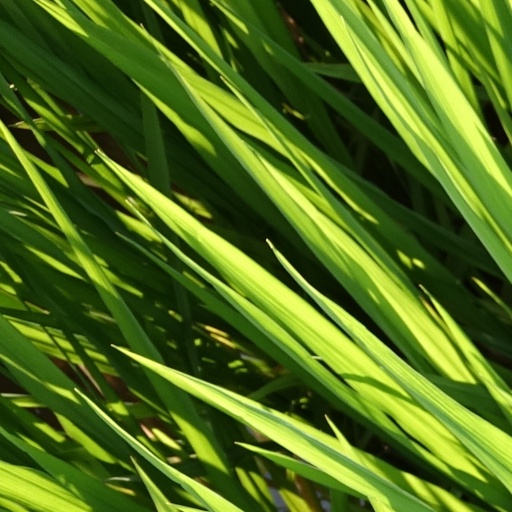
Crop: rice